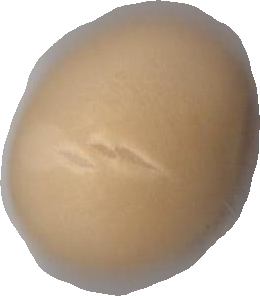
Variety: Grobogan